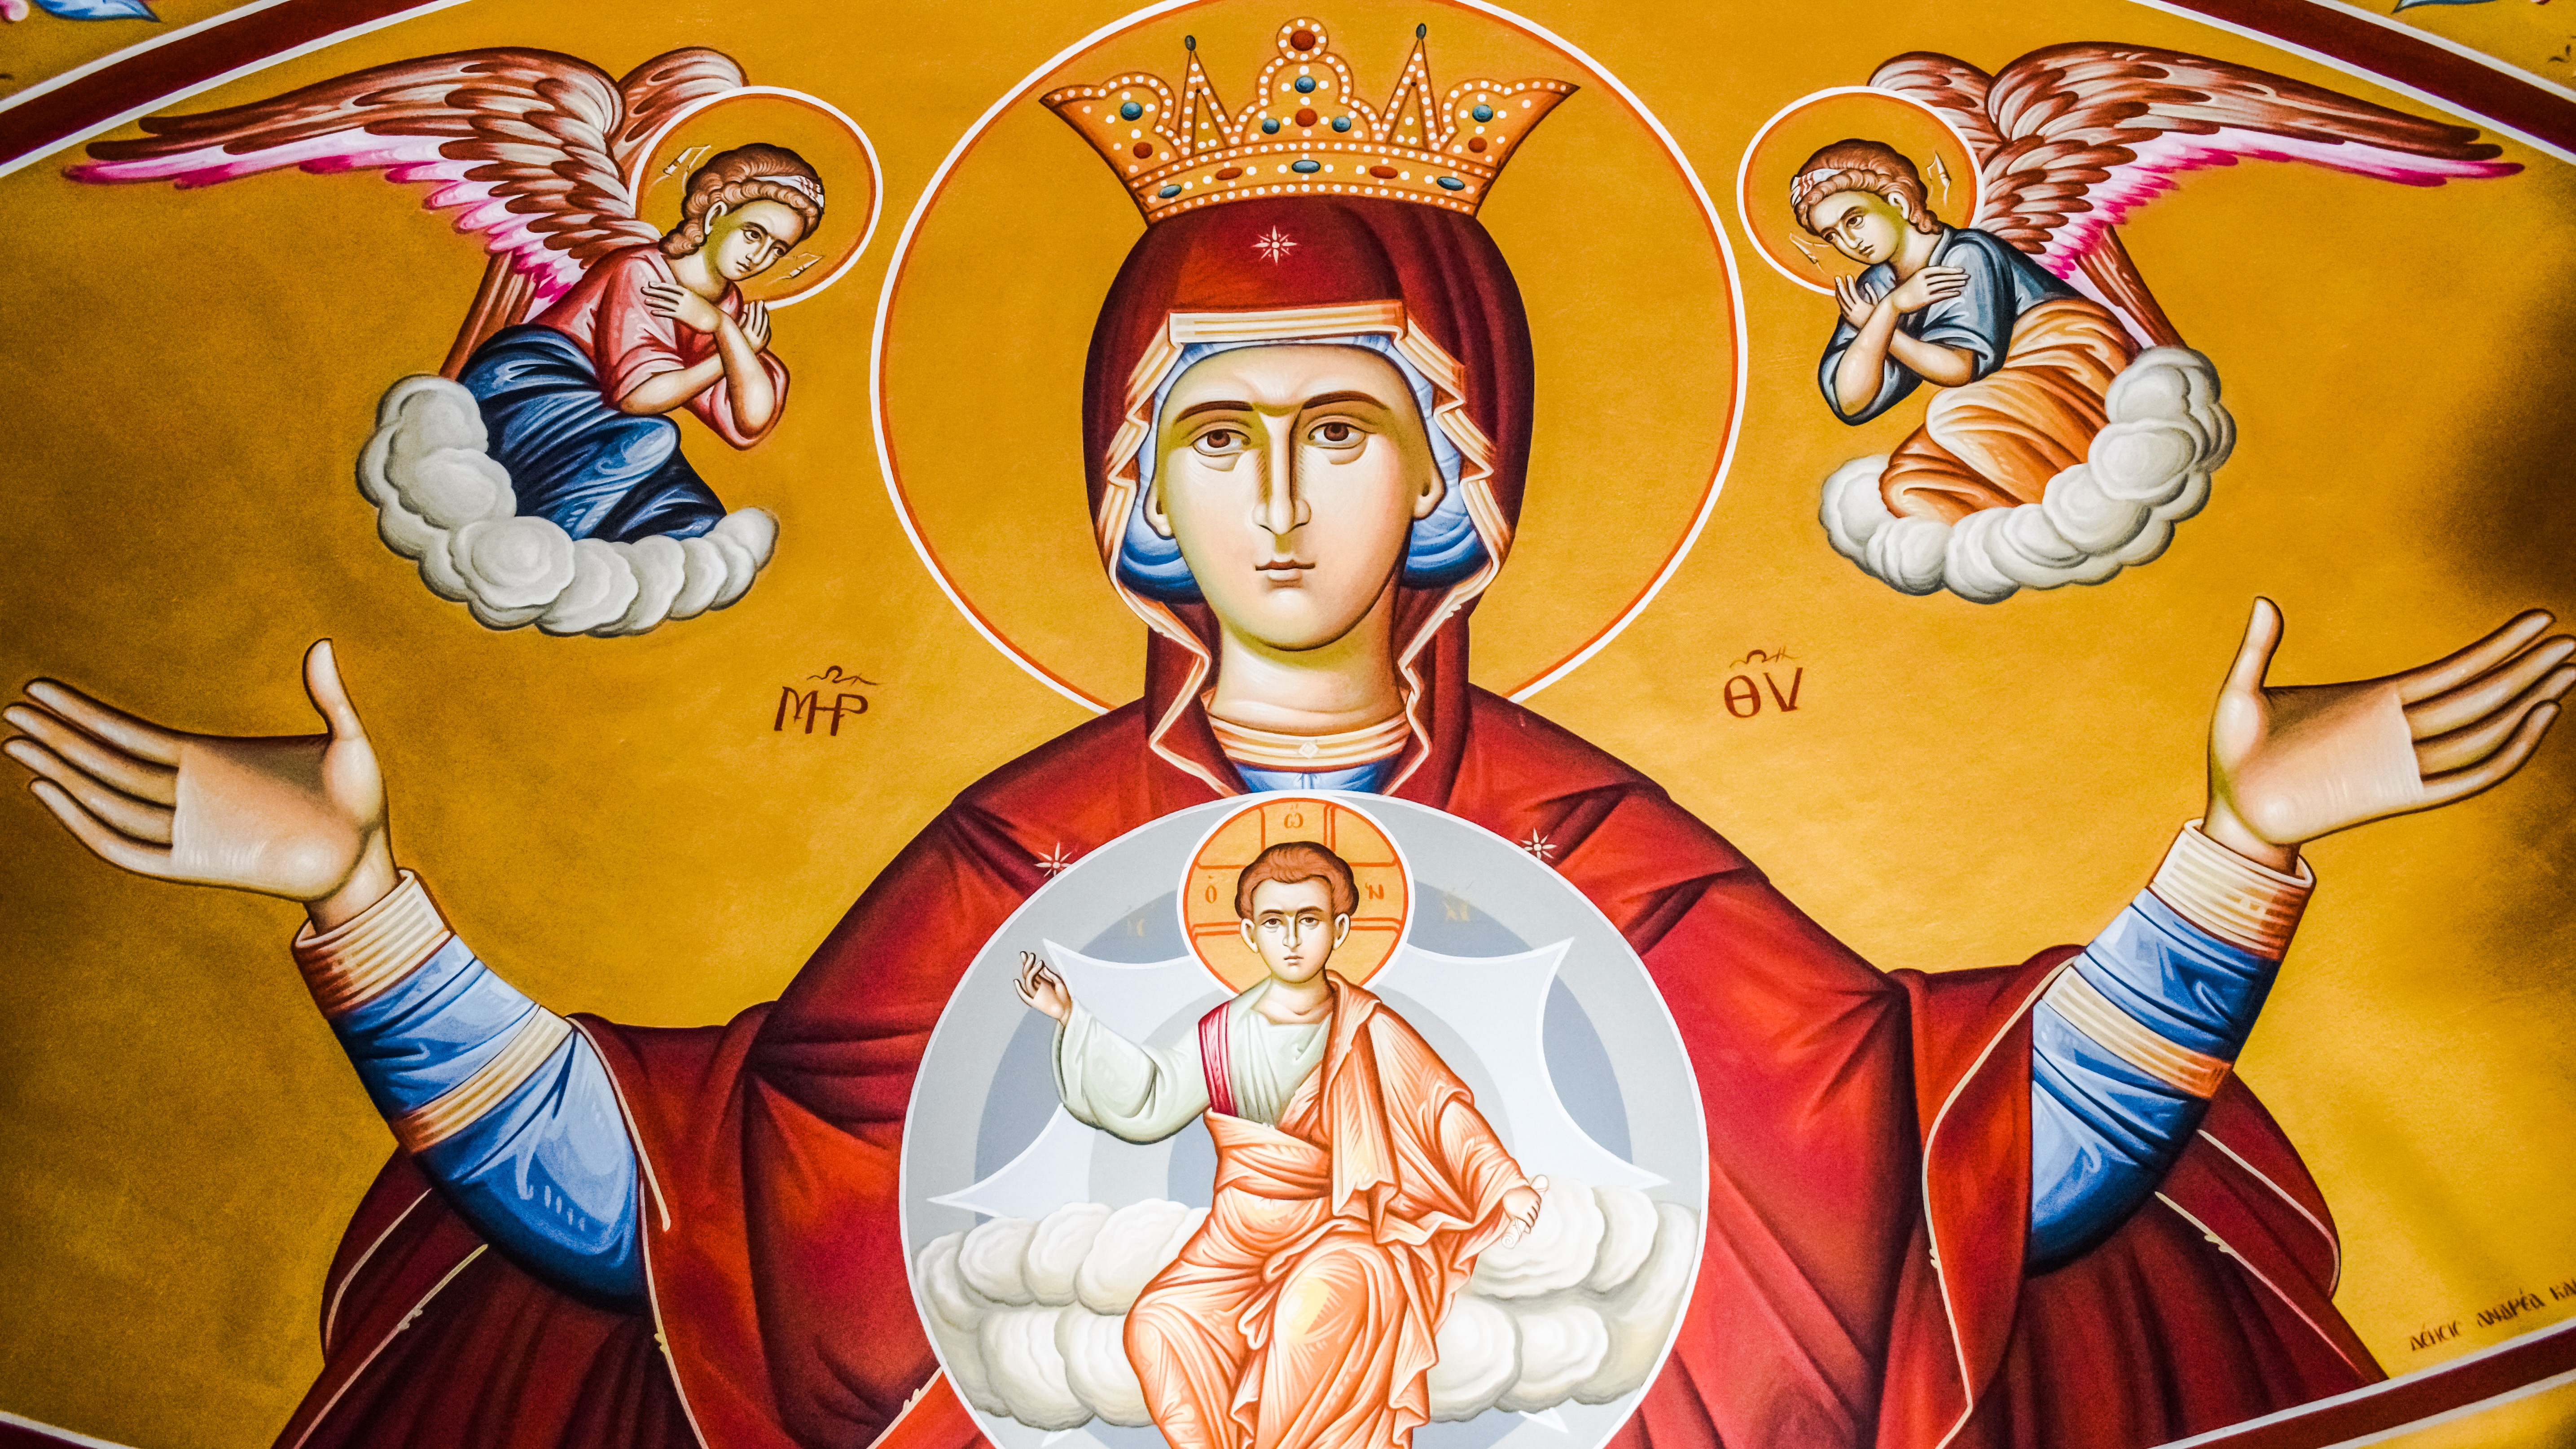
religion, church, monarch, art, illustration, temple, faith, iconography, mural, christianity, orthodox, comics, middle ages, god, cyprus, mythology, ayia napa, virgin mary, queen of heaven, ayios georgios church